Pathankot district

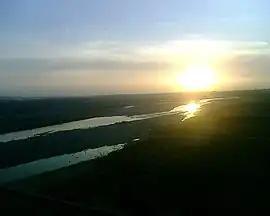
The Ravi river at Pathankot

Pathankot is located in the foothills of the Sivalik Hills. It shares international borders with the Narowal District of Pakistan's Punjab. It also shares borders with the Kathua District of Jammu and Kashmir and the Chamba and Kangra districts of Himachal Pradesh. Hoshiarpur district shares a boundary with Pathankot in Eastern Punjab. The two main rivers, – the Beas and the Ravi, pass through the district.